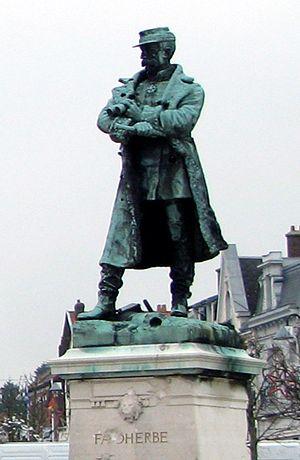
L'Histoire de la culture de l'arachide est marquée par l'utilisation de cette plante, à partir de la fin du XIXᵉ siècle, notamment pour sa transformation en huile, en savon et en beurre de cacahuètes. L'Afrique occidentale et l'Inde voient son exportation augmenter dans le dernier tiers du XIXᵉ siècle, après les tentatives infructueuses de développer sa culture dès le début du Second Empire pour des raisons géopolitique. Les rivalités européennes dans la colonisation de l'Afrique et de l'Inde, scandées par des politiques militaires puis protectionnistes, ont poussé le progrès agronomique et technique, en particulier après le percement du canal de Suez, qui a donné l'avantage à l'Inde, puis le déploiement du chemin de fer, qui a entraîné une monoculture en Afrique de l'Ouest, sur fond de maladie de l'arachidier en Inde. Ce progrès agronomique s'est ensuite accéléré avec l'indépendance des pays producteurs, au cours de la seconde partie du XXᵉ siècle, la transformation de l'arachide en huile étant de plus en plus liée à sa culture.
Louis Léon César Faidherbe, régulièrement appelé Léon Faidherbe, né le 3 juin 1818 à Lille et mort le 28 septembre 1889 à Paris, est un militaire, un administrateur colonial, principalement du Sénégal et un homme politique français. Il commanda l'Armée du Nord pendant la guerre franco-prussienne de 1870-1871 et fut élu député puis sénateur du Nord à partir de 1871.